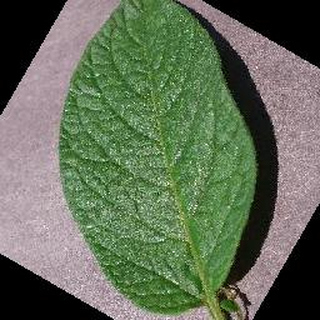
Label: healthy_potato